Oskar Schindler

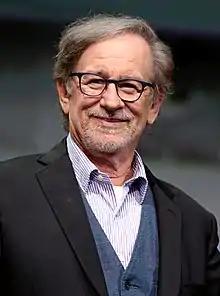
Steven Spielberg, director of "Schindler's List"

By the end of the war, Schindler had spent his entire fortune on bribes and black market purchases of supplies for his workers. Virtually destitute, he moved briefly to Regensburg and later Munich but did not prosper in postwar Germany. He was reduced to receiving assistance from Jewish organisations. In 1948, he presented a claim for reimbursement of his wartime expenses to the American Jewish Joint Distribution Committee and received US$15,000. He estimated his expenditures at over $1,056,000, including the costs of camp construction, bribes, and black market goods, including food.